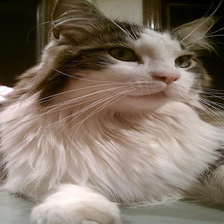
Species: cat
Breed: Maine Coon